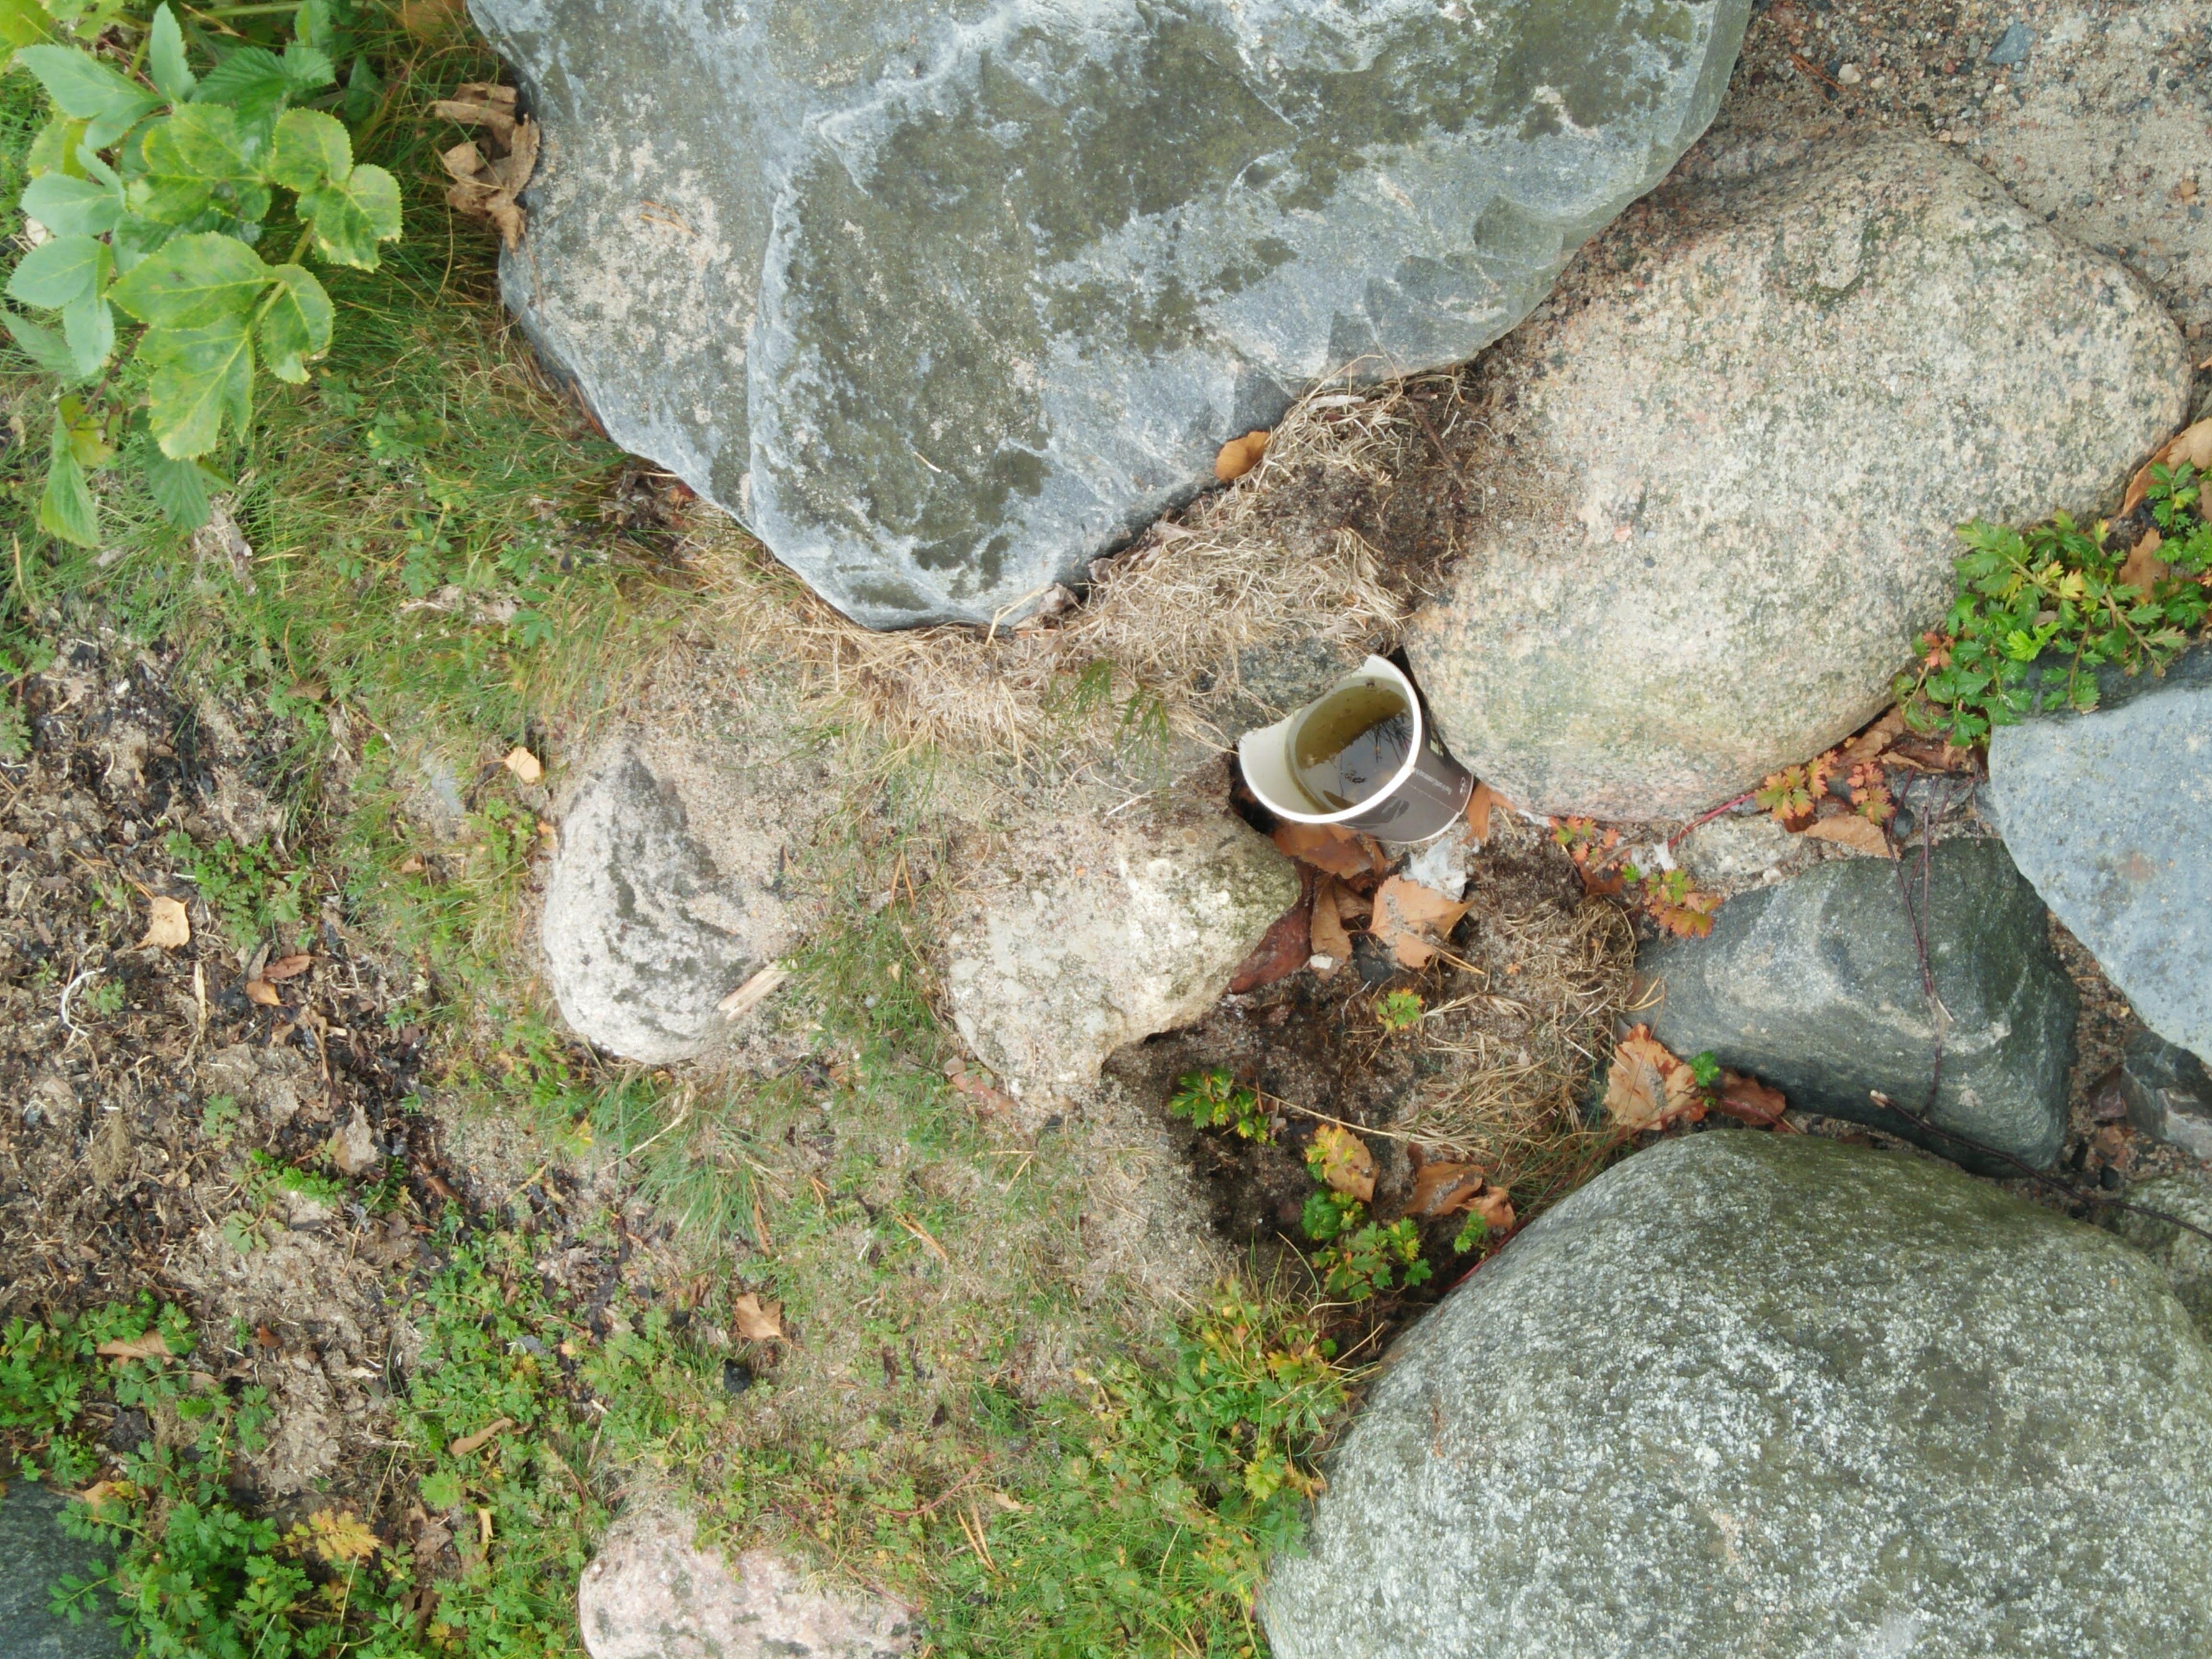
Object: Paper cup (Cup)